Foire de Lyon

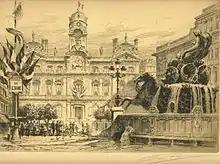
Engraving of Place des Terreaux decorated to celebrate the Foire de Lyon, by

The creation of the Foire de Lyon began in 1916 through an initiative by then mayor Édouard Herriot. He decided to build a vast "Palace" to accommodate the commercial stalls that were crowding the quays and streets, and impeding traffic flow in the area. The Fair Palace was built from 1918 to 1938 on land located between the Rhône and Parc de la Tête d'Or. Subsequent construction did not adhere to the original plan. The buildings of the Fair Palace were ultimately destroyed to make room for the Cité Internationale, leaving only the main façade of the central pavilion, now integrated into the Musée d'art contemporain de Lyon. In 1985 the fair was moved to the Eurexpo convention center in the commune of Chassieu, east of the Metropolis of Lyon.